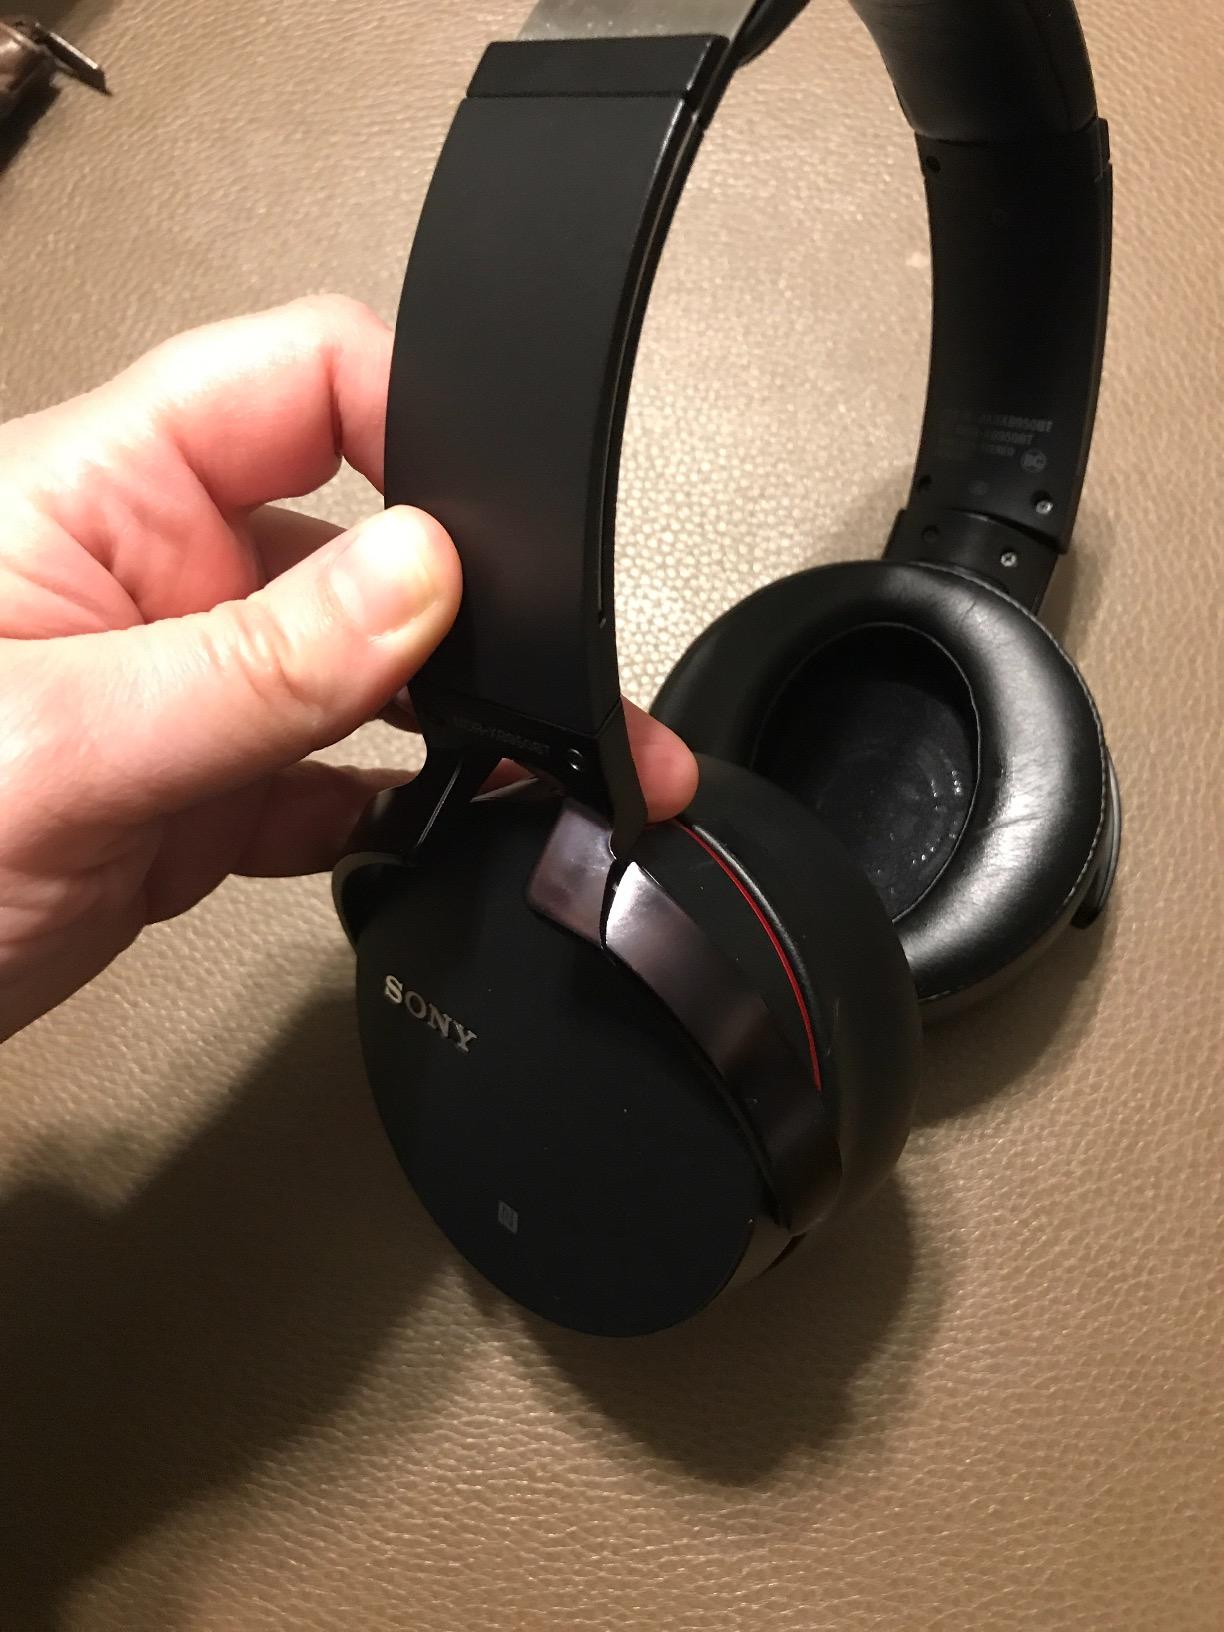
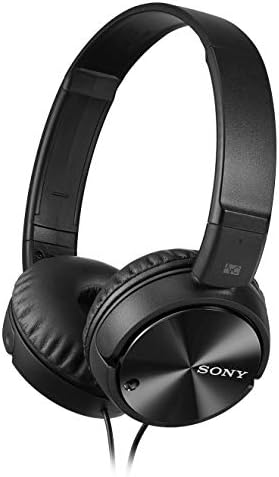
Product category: headphones
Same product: no